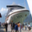
Label: ship